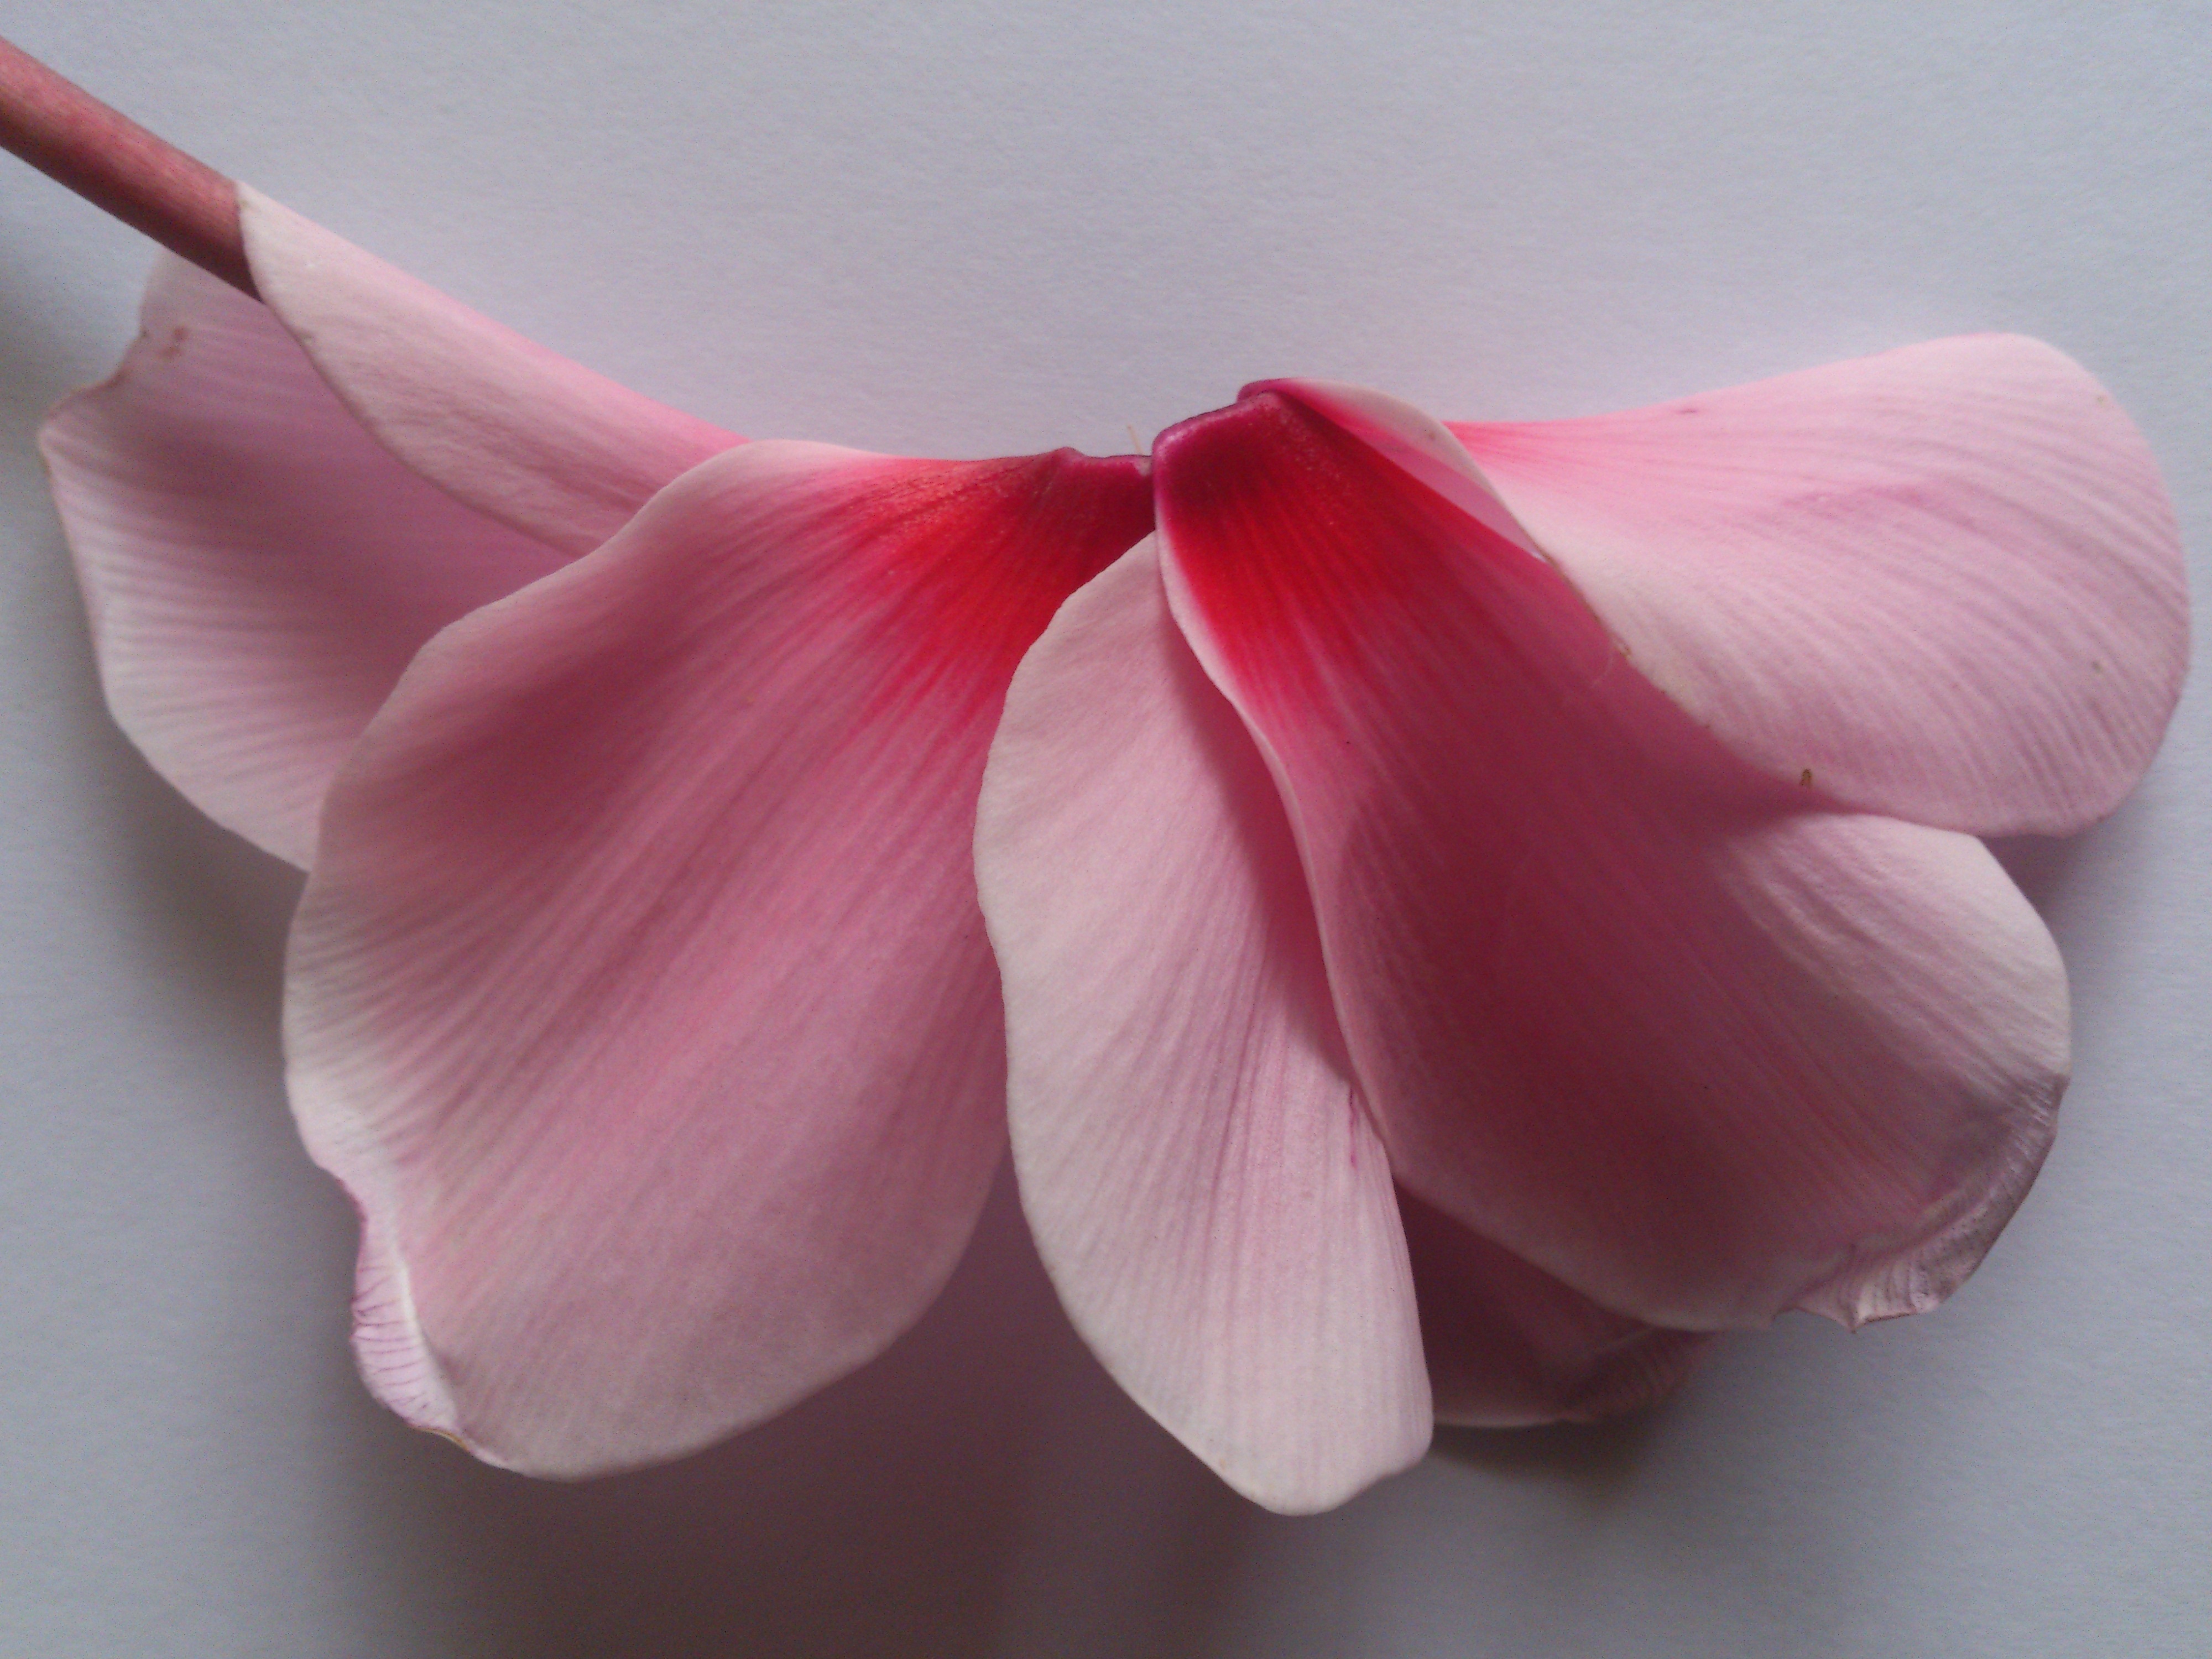
plant, flower, petal, pink, close up, rosa, macro photography, flowering plant, land plant